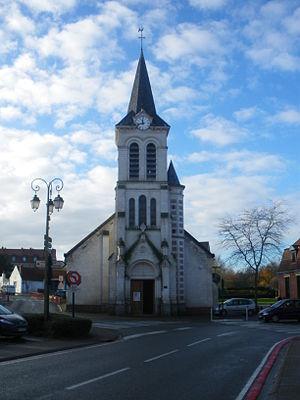
Vue de l'église Saint-Martin de Divion.
Divion est une commune française située dans le département du Pas-de-Calais en région Hauts-de-France.